Cathedral of St. Michael the Archangel, Łomża

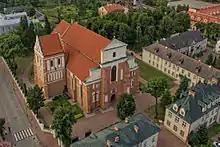
(Credit: Arkadiusz Zarzecki)

The Cathedral of St. Michael the Archangel is a gothic cathedral in Łomża, Poland. The history of the church dates to the 16th century, and it is a registered monument in Poland.